Learned medicine

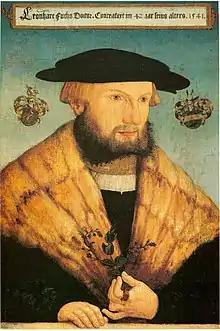
Portrait of a Renaissance physician Leonhart Fuchs

Learned medicine centred on the "practica", a genre of Latin texts based on description of diseases and their treatment (nosology). Its interests were less in the abstract reasoning of medieval medicine and in the tradition of Avicenna, on which it was built, and instead it was based more on the diagnosis and treatment of particular diseases. "Practica", covering diagnosis and therapies, was contrasted with "theorica", which dealt with physiology and abstract thought on health and illness. The tradition from Galen valued "practica" less than "theorica" concepts, but from the 15th century the status of "practica" in learned medicine rose.